Derek Palmer Jr.

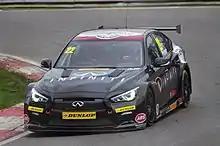
Palmer driving for Infiniti at Brands Hatch during the 2015 British Touring Car Championship season.

Palmer began his career in 2006 in the Dutch Supercar Challenge, he raced in the championship for three years from 2006 to 2008. In 2008 he switched to the GT4 European Series, he raced in the series up until 2010. In 2008 and 2010 he also raced in the British GT. In October 2014, it was announced that Palmer would make his British Touring Car Championship debut with Infiniti Support Our Paras Racing driving an Infiniti Q50. However, in May 2015, Infiniti withdrew their support and the team continued under the Support Our Paras Racing banner.